RollerCoaster Tycoon 2

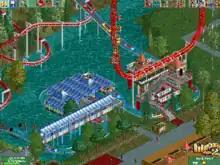
An in-game screenshot of "RollerCoaster Tycoon 2" showing the user interface and some rides

In "RollerCoaster Tycoon 2", players manage amusement parks and attempt to meet various goals to complete assigned scenarios. The game retains the isometric perspective of its predecessor, allowing for high compatibility with amusement parks made in the previous game. Various attractions, including transport rides, gentle rides, thrill rides, roller coasters, water rides, and shops or stalls, can be added to the parks as well as landscaping and decorations. The player satisfies park visitors' needs by building facilities and services such as food stalls, bathrooms, souvenir shops, ATMs, and information kiosks, as well as by hiring staff. The player must simultaneously balance the park's expenses and income.